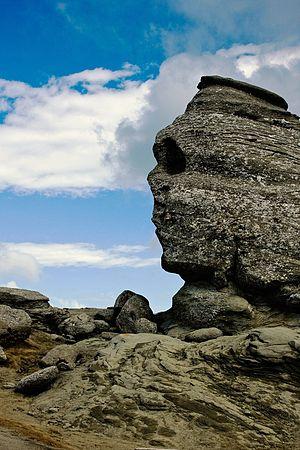
Le Sphinx des Bucegi est un rocher en forme de tête humaine qui rappelle, sous certains angles, la tête du Sphinx de Gizeh. Le Sphinx des Bucegi est situé au nord des monts Bucegi, dans les Carpates. La ville la plus proche du site est Bușteni, elle-même située à 135 kilomètres au nord de Bucarest. Cette sculpture naturelle est une curiosité locale et une attraction touristique.
Les monts Bucegi forment un massif montagneux situé dans les Carpates méridionales, au nord-ouest de Bucarest.